Janeway Lambda one

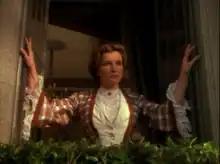
Kate Mulgrew as Captain Kathryn Janeway in the governess costume from the holonovel "Janeway Lambda one"

Janeway Lambda one is a holonovel, or advanced virtual reality adventure, featured in the science fiction television series "". Set in the 24th century, the series follows the adventures of the Starfleet and Maquis crew of the starship USS "Voyager" after they are stranded in the Delta Quadrant, far from the rest of the Federation. In the holonovel, Kathryn Janeway (Kate Mulgrew), finds a temporary escape from her responsibilities as "Voyager"s captain by playing a governess, Lucy Davenport, in a Gothic novel set in Victorian England. The holonovel was a recurring subplot in the show's first two seasons. It features Michael Cumpsty as Lord Burleigh, and Thomas Dekker and Lindsey Haun as Burleigh's children. Carolyn Seymour guest stars as the housekeeper Mrs. Templeton, and previously played two separate Romulan commanders and Science Minister Mirasta Yale in "".